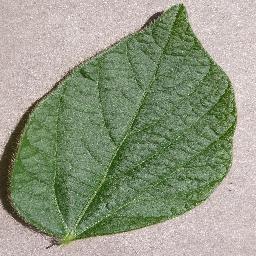
Label: Soybean___healthy